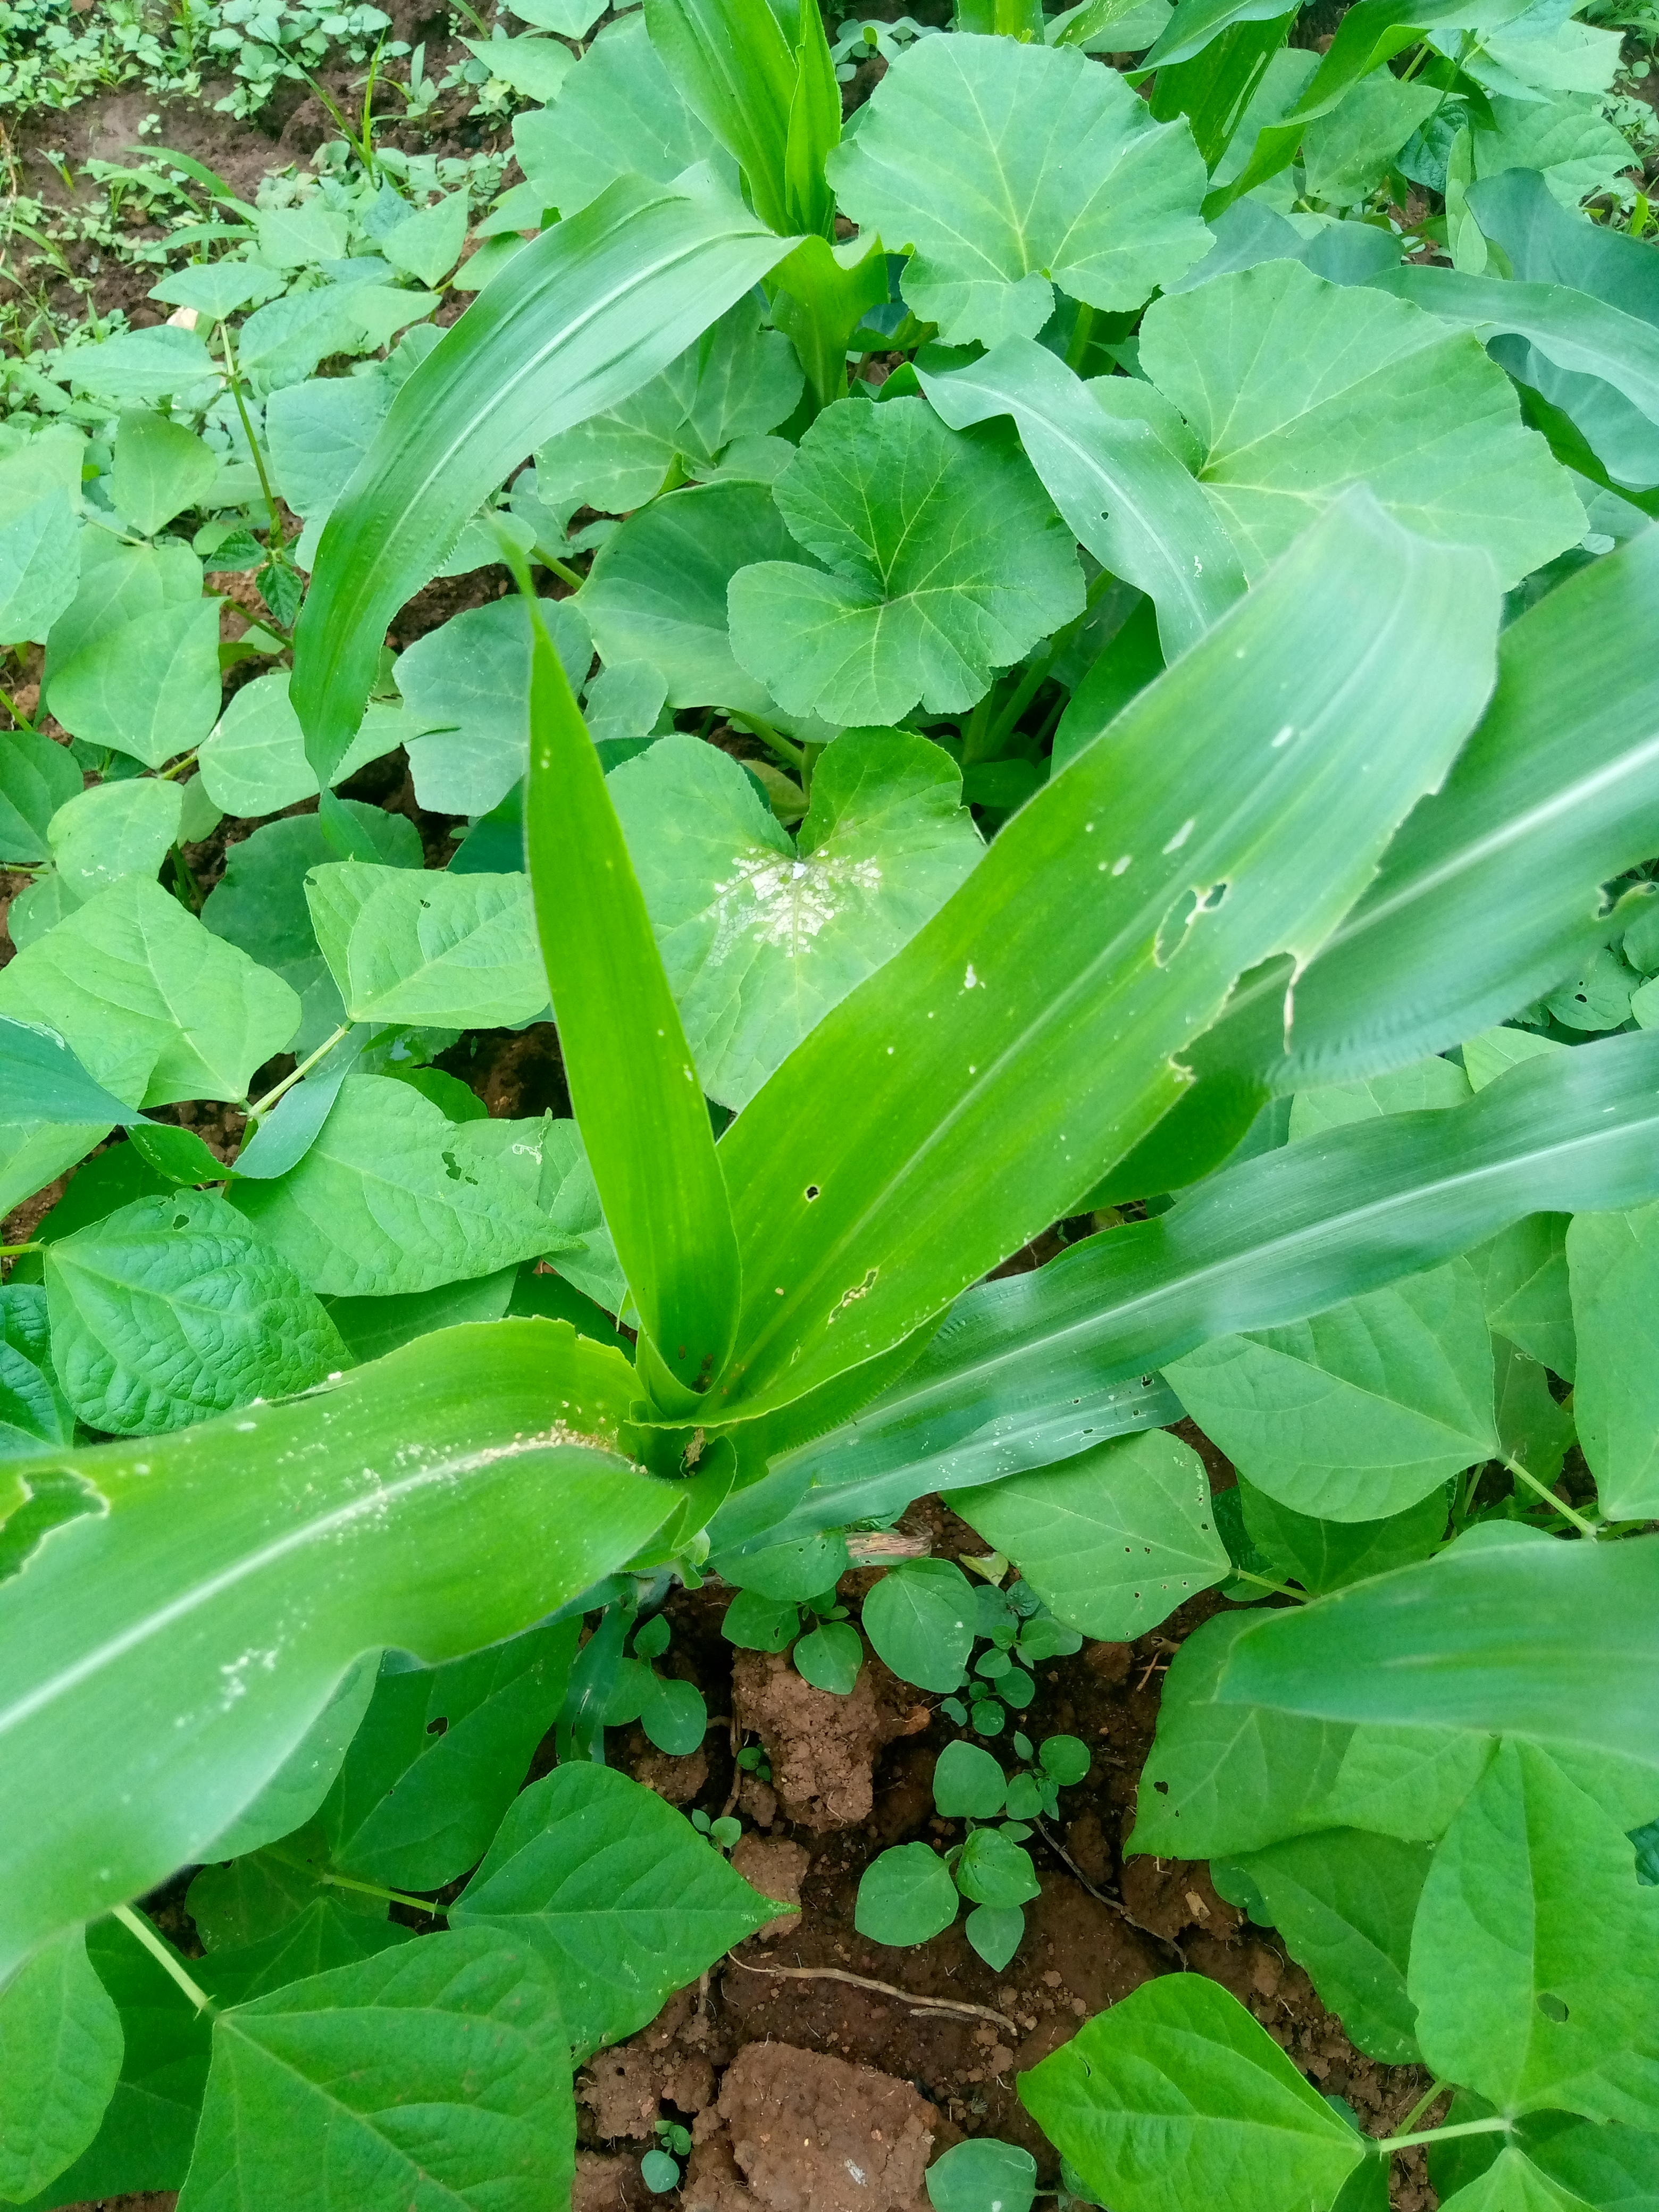
Label: spodoptera_frugiperda